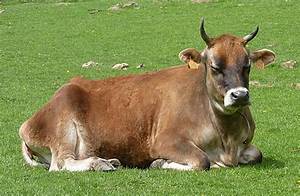
Label: cow